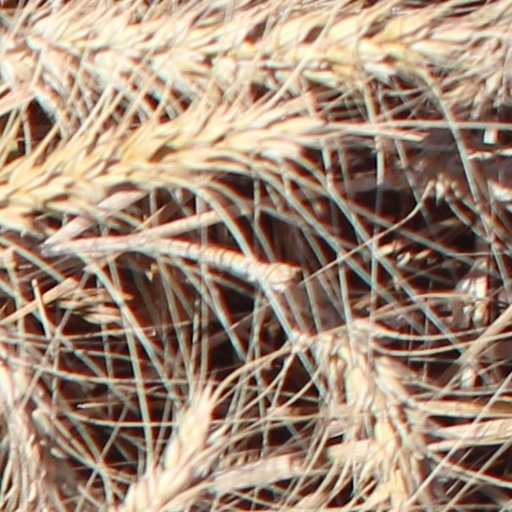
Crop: wheat